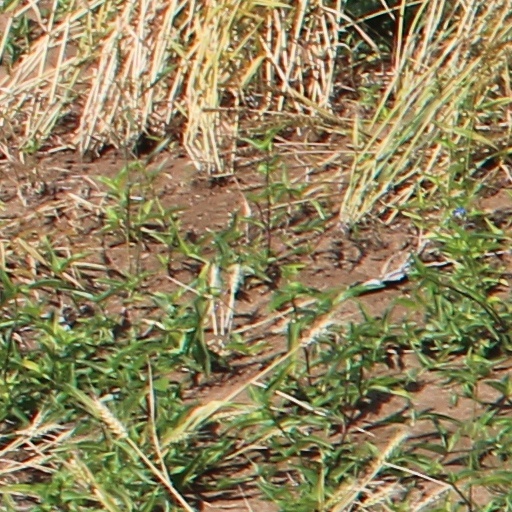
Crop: wheat